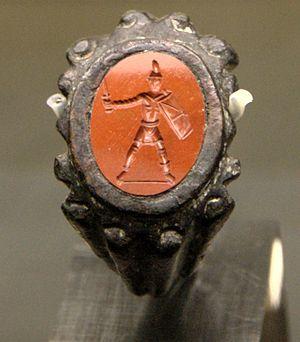
Bague au gladiateur. Bronze et jaspe rouge, art romain, IIIe siècle ap. J.-C.